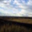
Label: plain